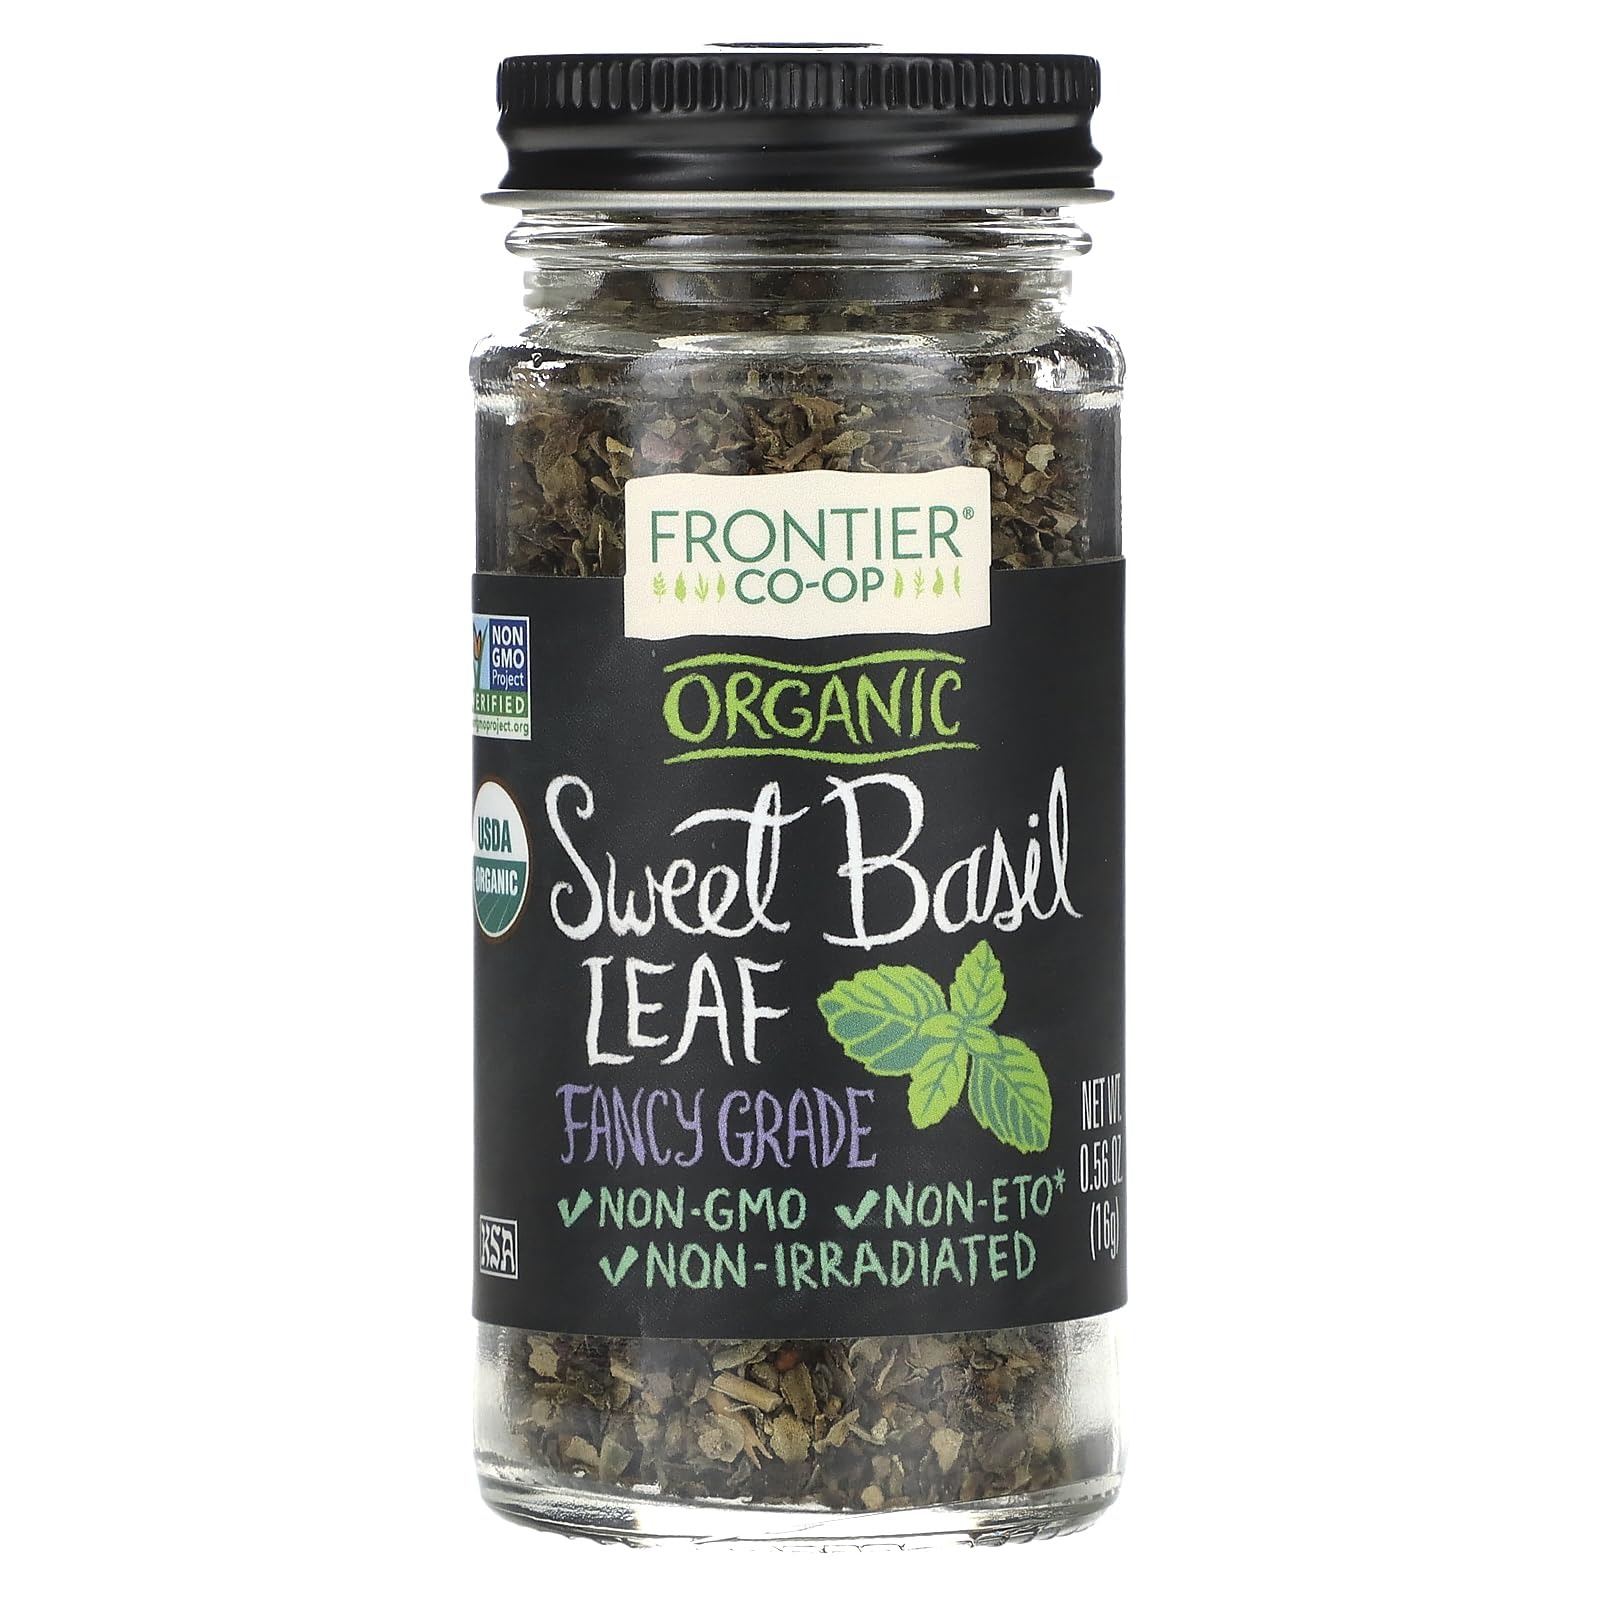
Item Name: Frontier Organic Sweet Basil Spice - Leaf Flakes - 0.56 Ounces
Value: 0.56
Unit: Fl Oz

Price: 4.06